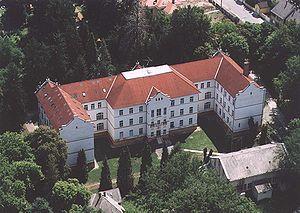
Csurgó est une ville et une commune du comitat de Somogy en Hongrie.